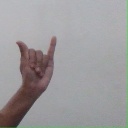
अक्षर: य